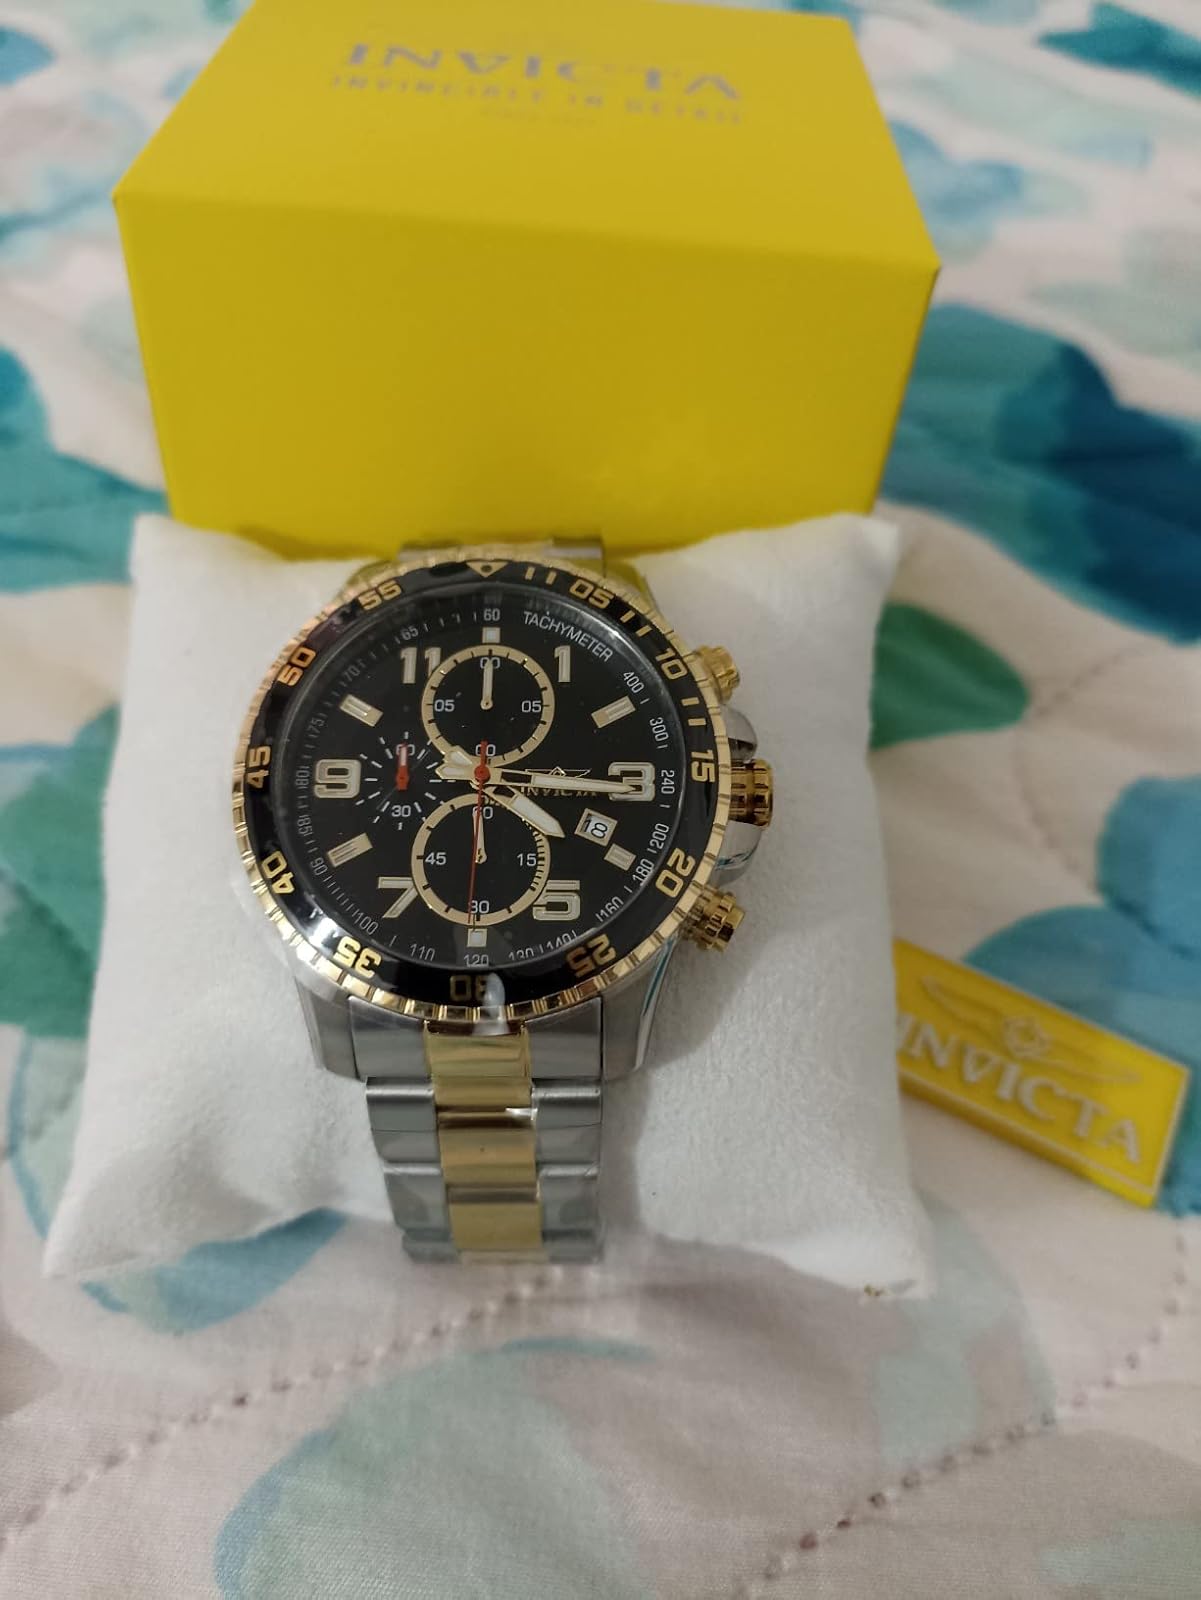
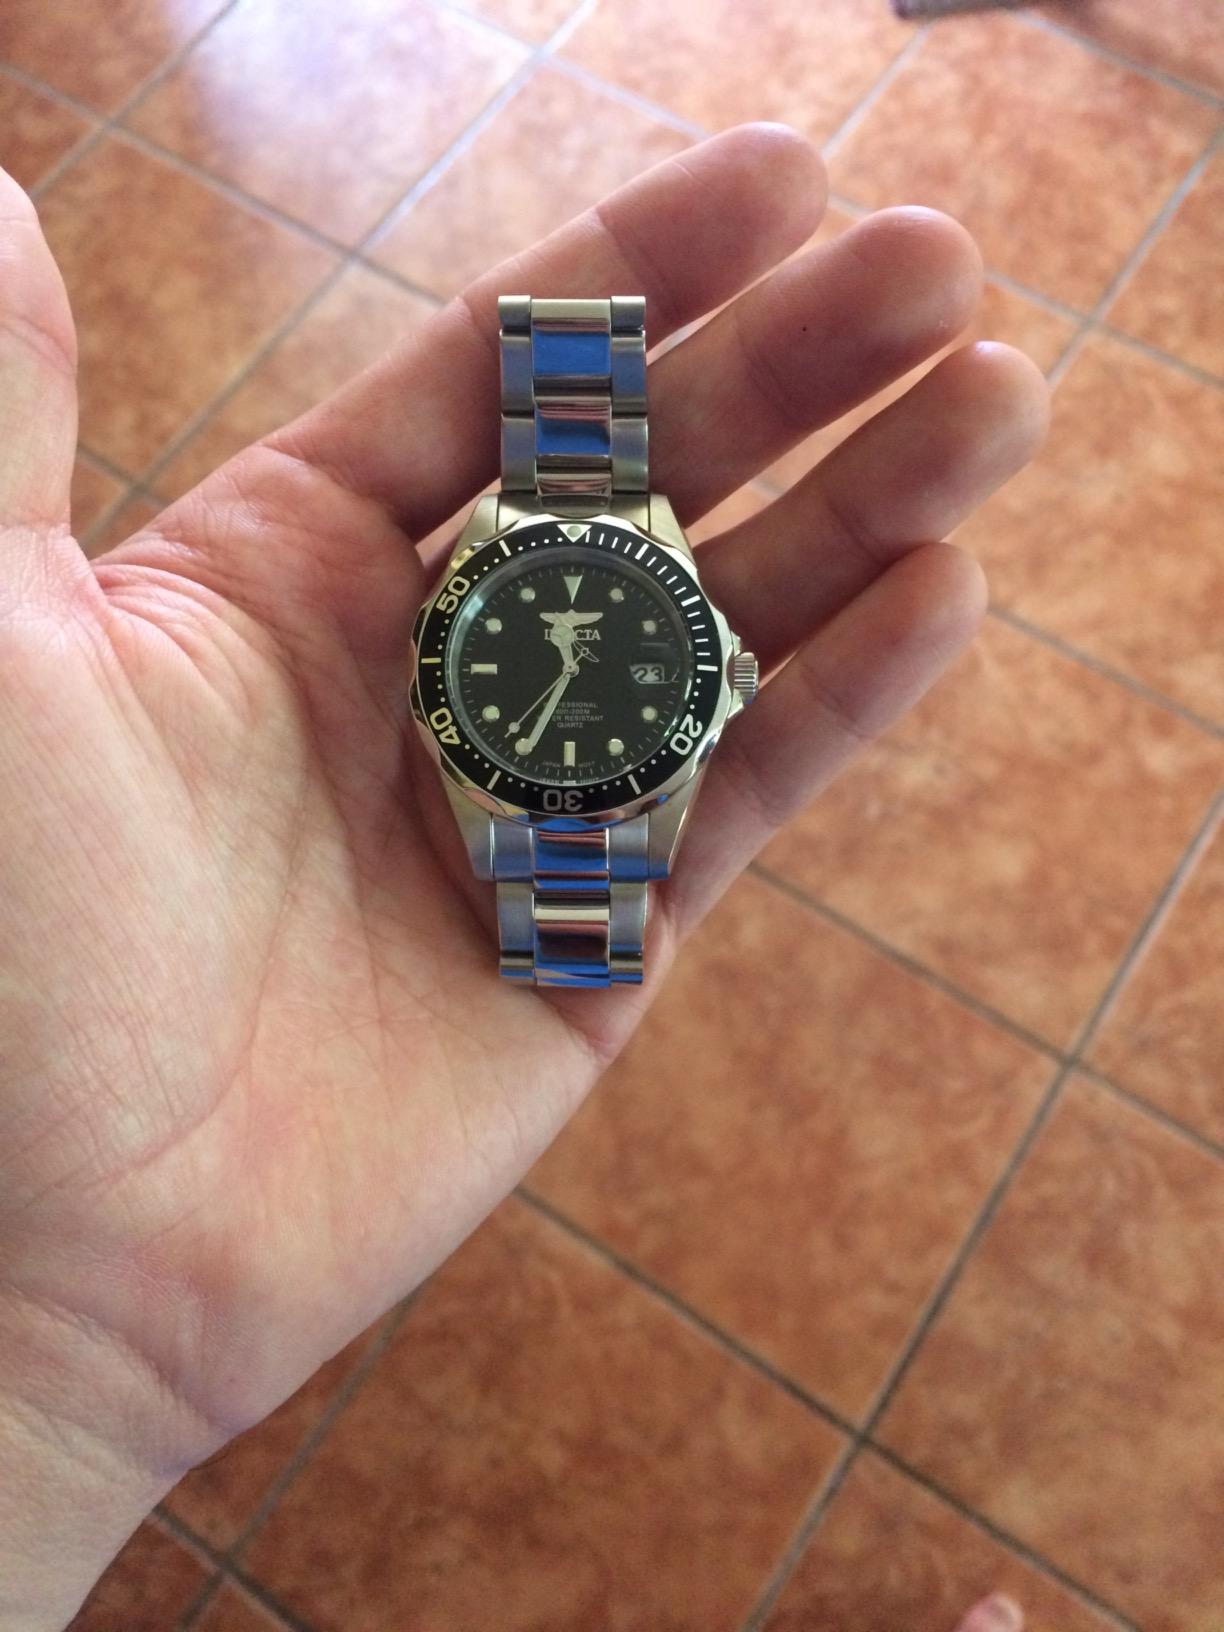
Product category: accessories_watch
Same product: no